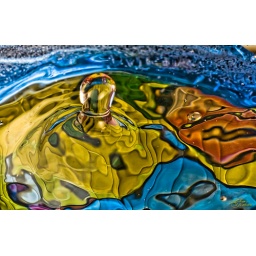
Drops of water at various stages. A Chinese zodiac calender under the bowl of water provides the color. Enjoy.